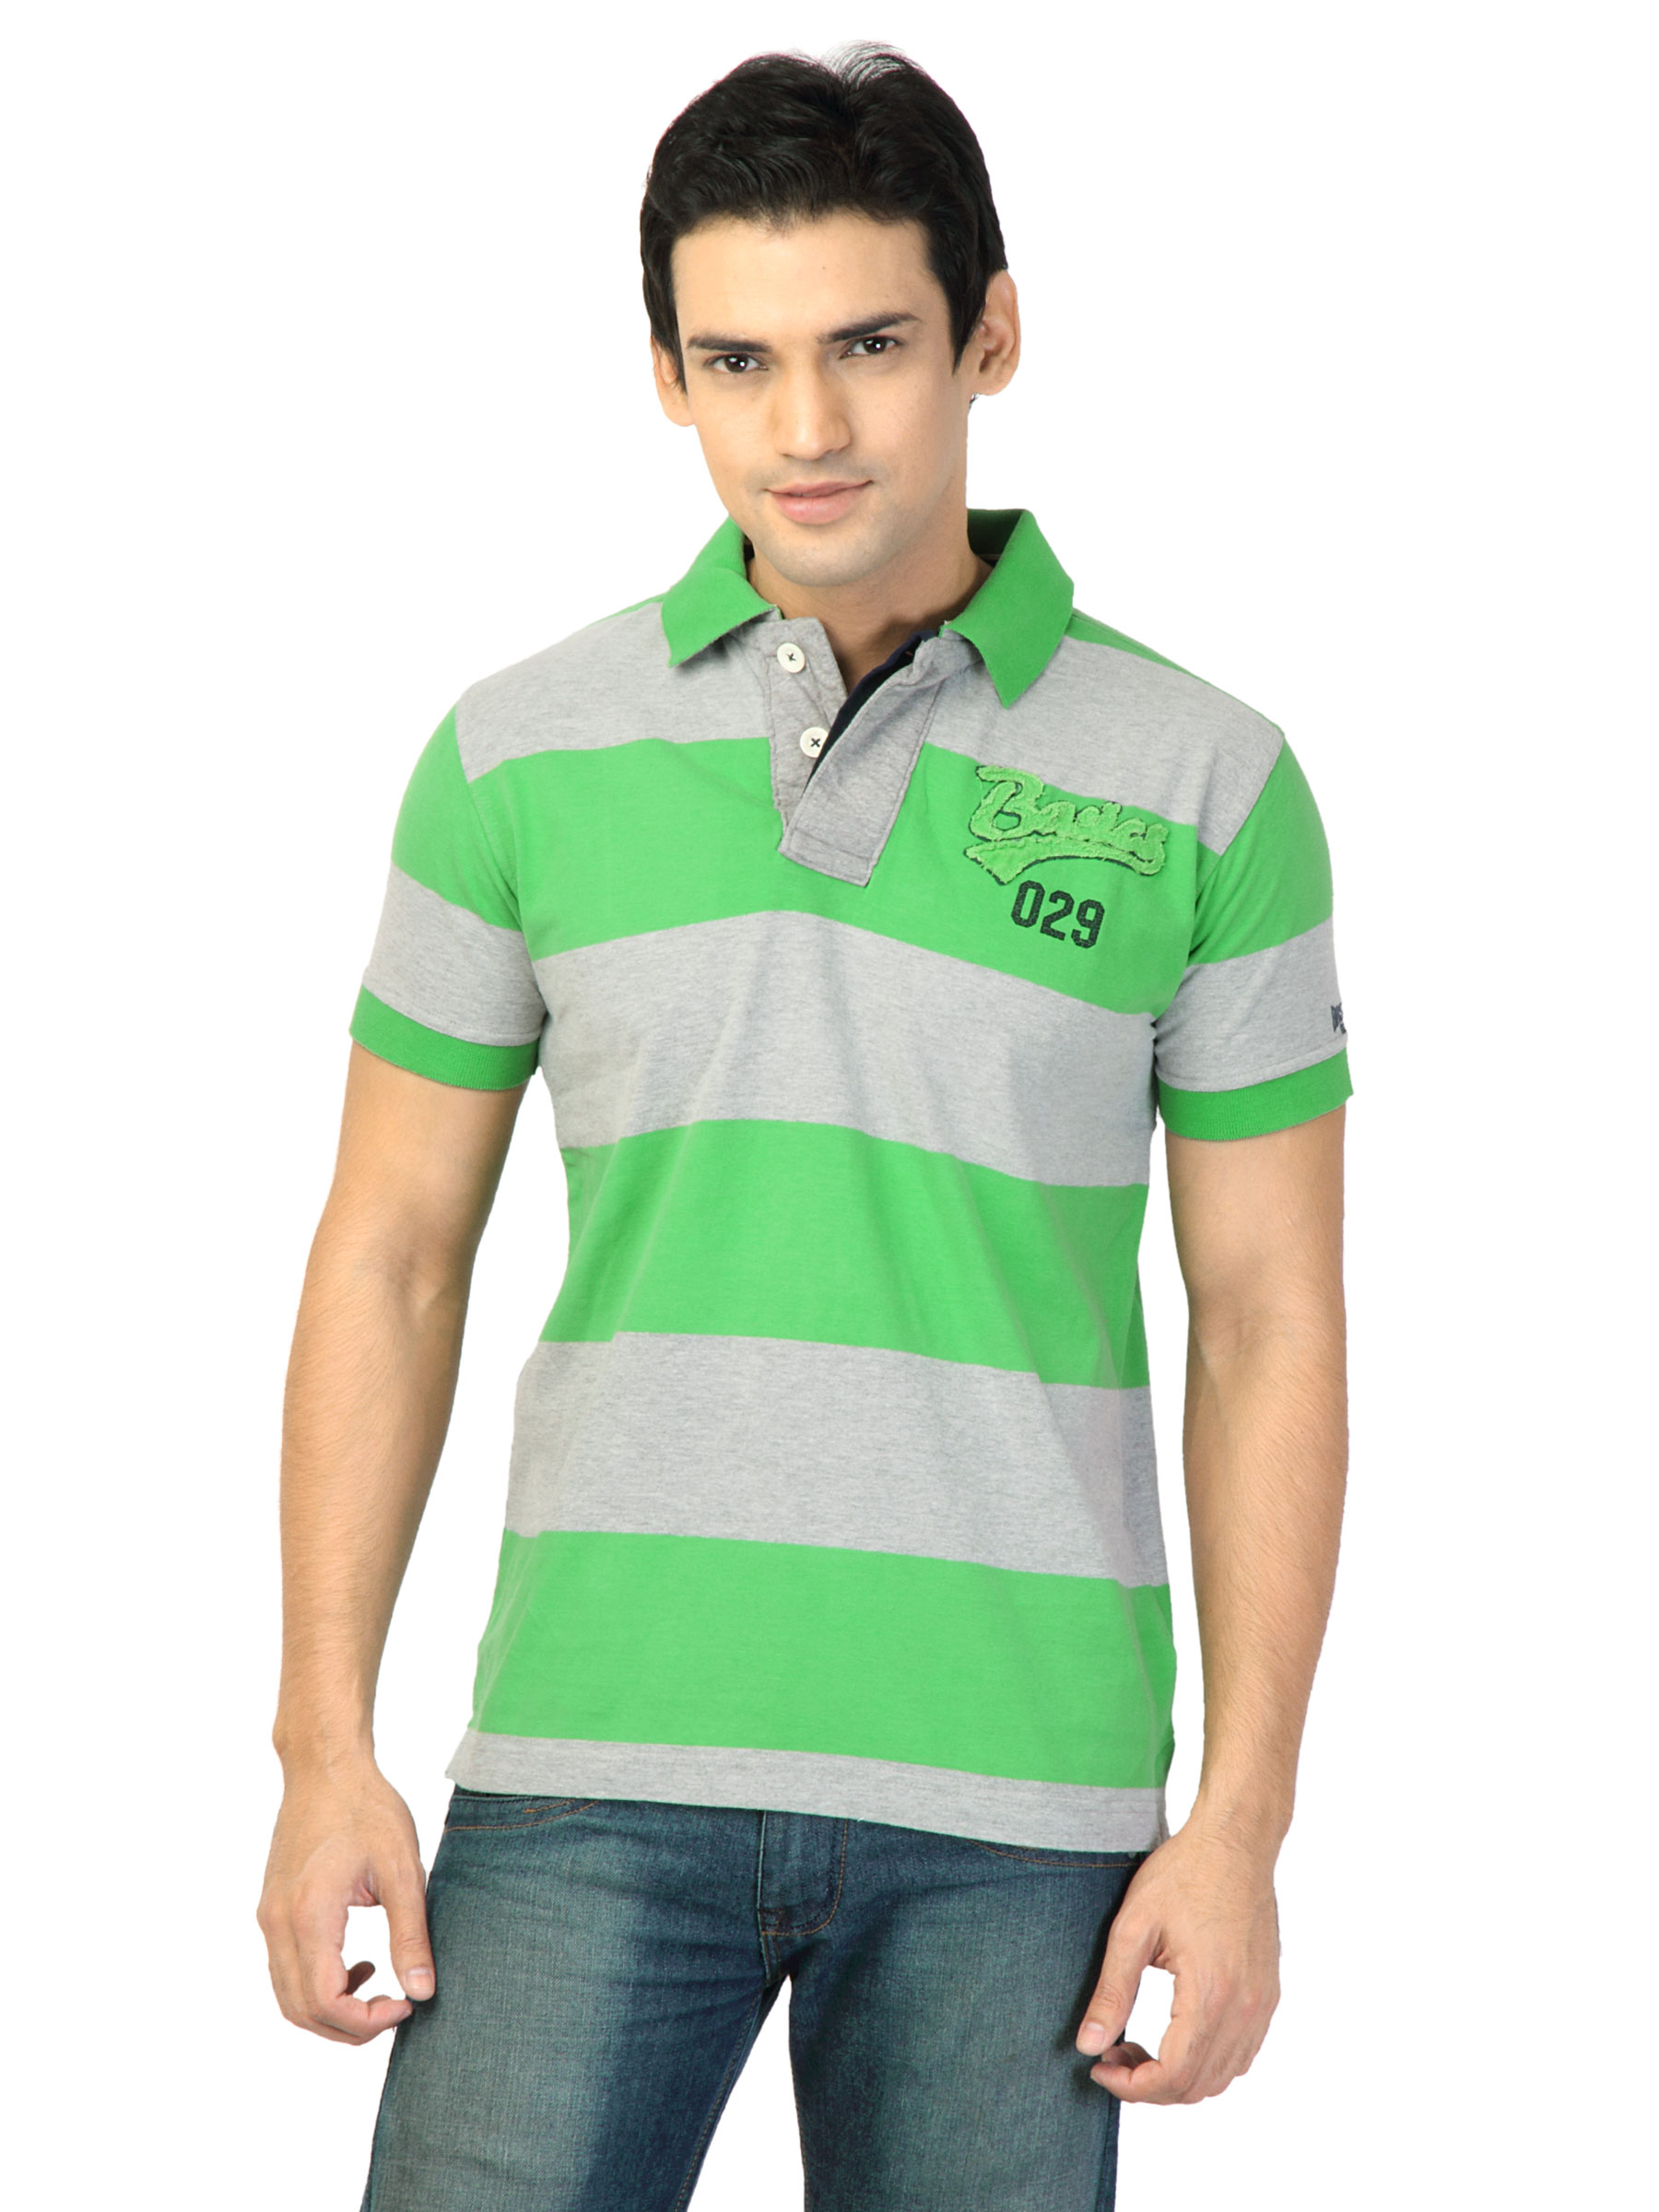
Basics Men Green Striped T-shirt
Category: Apparel / Topwear / Tshirts
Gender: Men
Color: Green
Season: Fall 2011
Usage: Casual